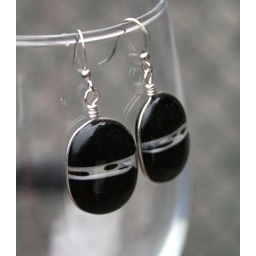
Fused glass earrings, wrapped in sterling silver wire.